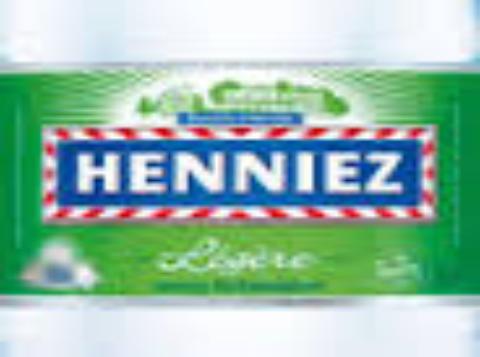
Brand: Henniez
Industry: Food